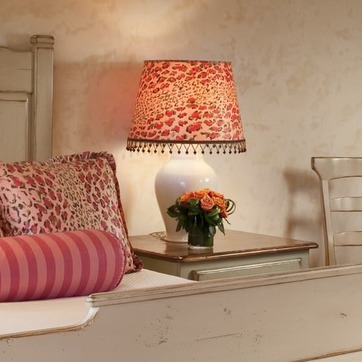
Material: ceramic